Presque rien

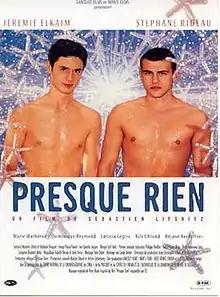
Theatrical release poster

Presque rien, also titled Almost Nothing in the UK and Come Undone in the US, is a 2000 French-Belgian romantic drama film directed by Sebastien Lifshitz, set in Brittany, depicting a stormy holiday romance between two teenagers and what remains of that relationship eighteen months later.